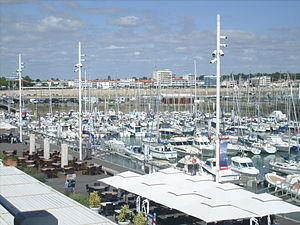
Vue du port de Royan
Le port de Royan est situé dans la partie occidentale de la ville de Royan, entre le quartier de Foncillon et la plage de la Grande Conche, tout près du centre-ville.